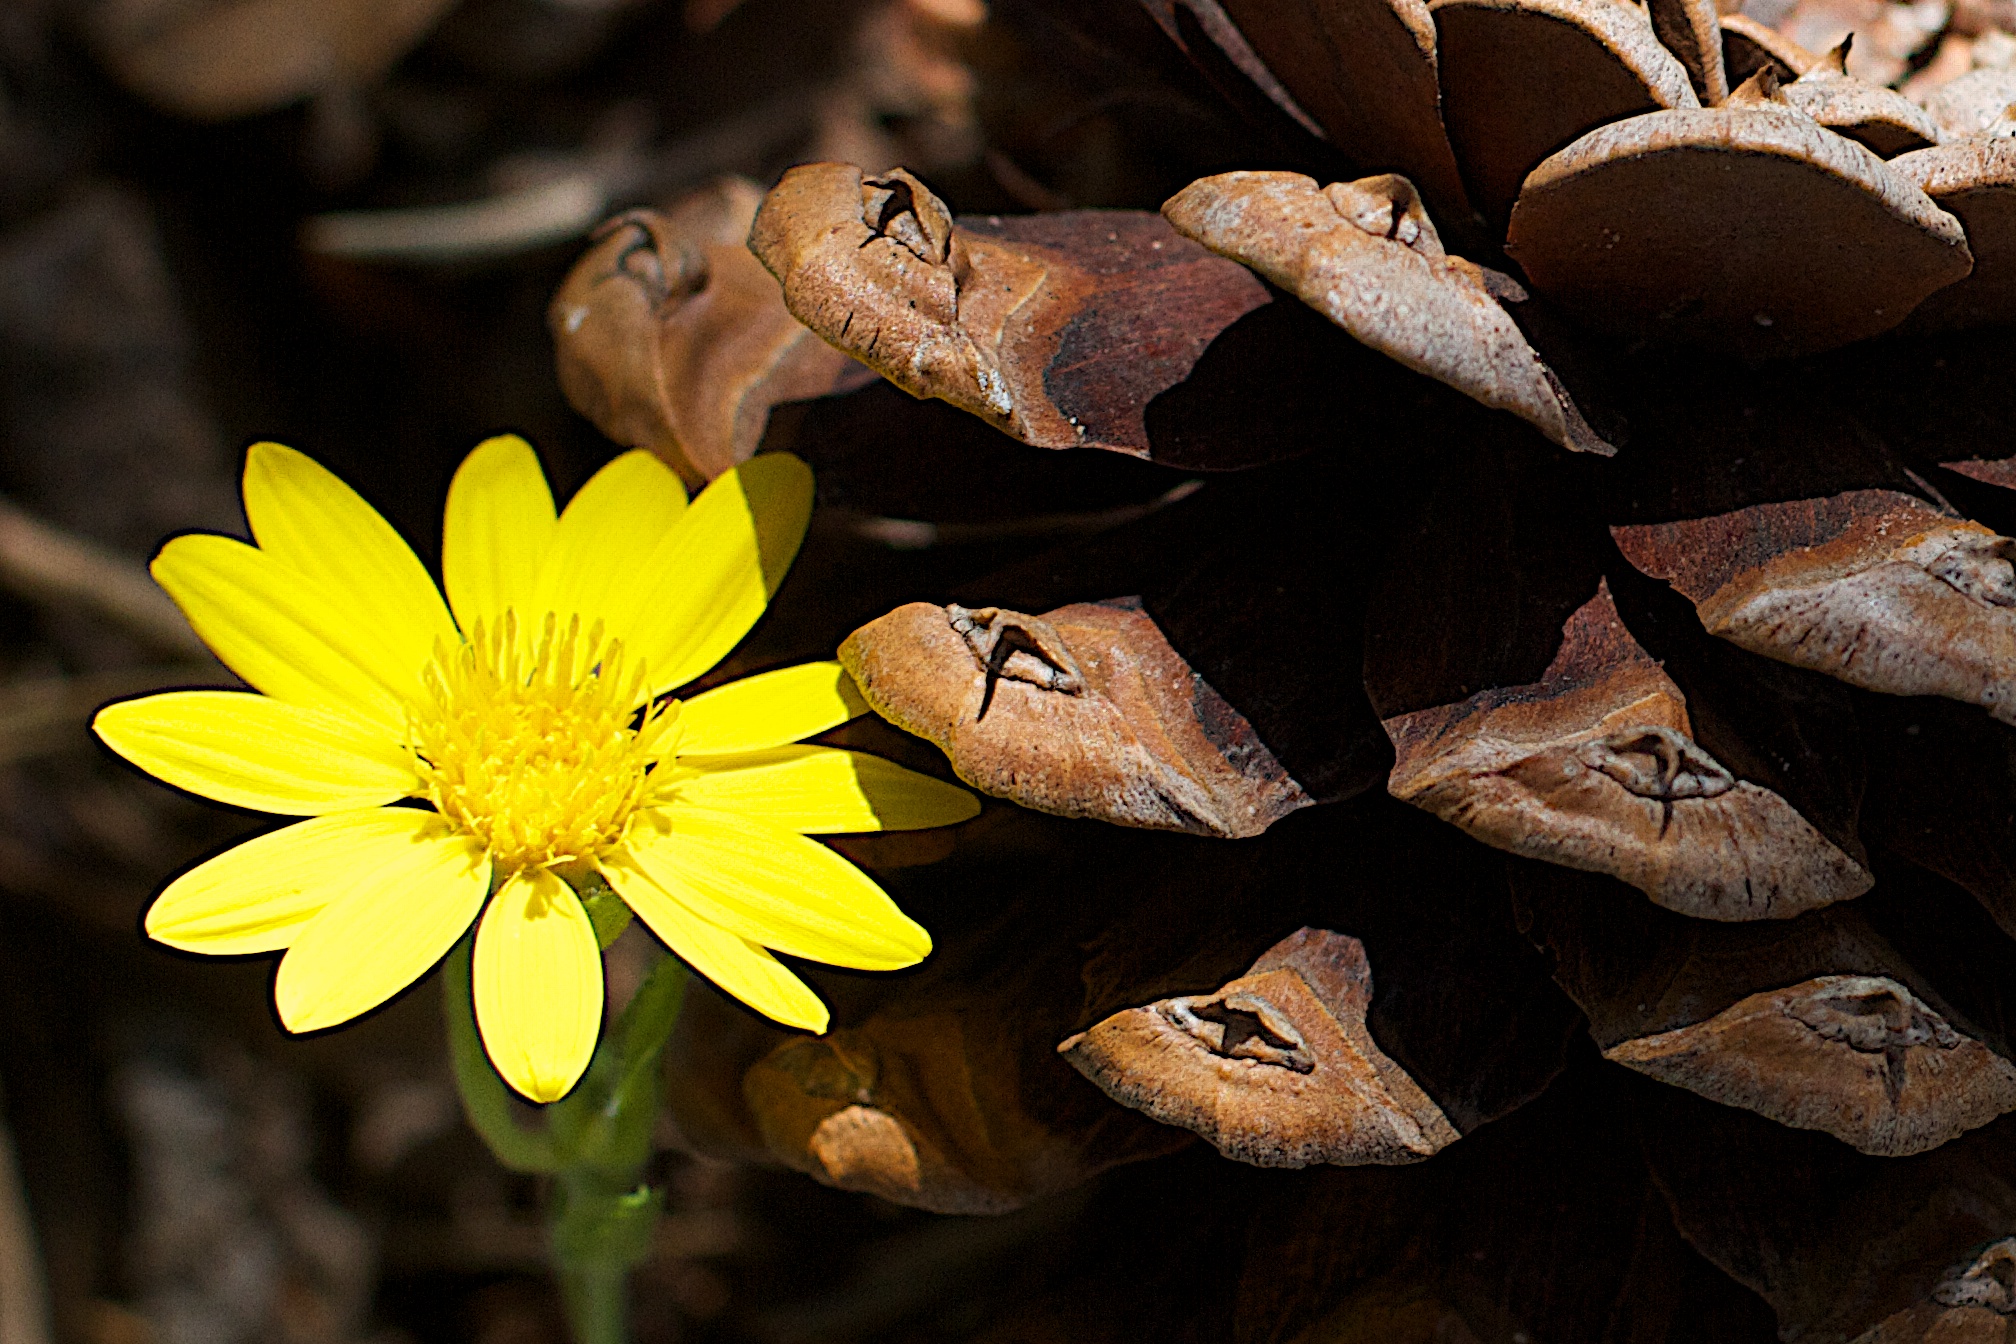
nature, branch, plant, photography, leaf, flower, petal, autumn, botany, flora, fauna, close up, macro photography